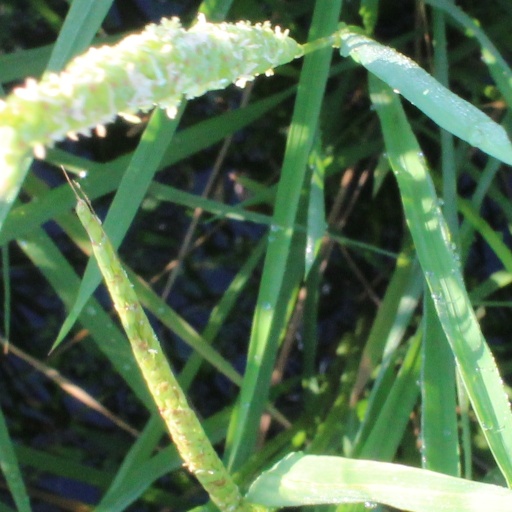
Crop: rice